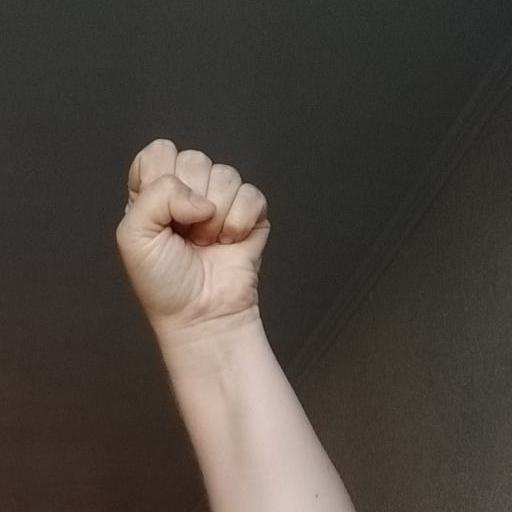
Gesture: fist